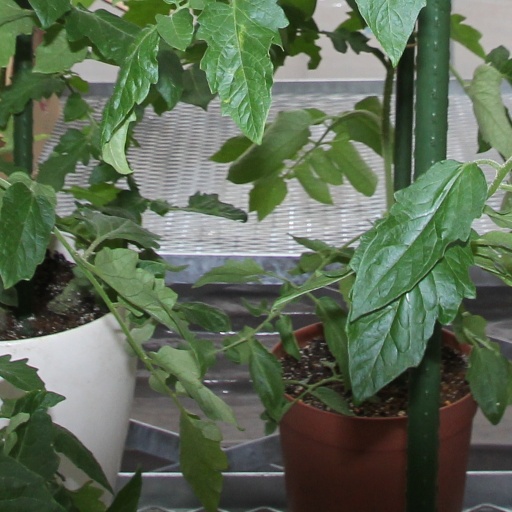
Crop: tomato